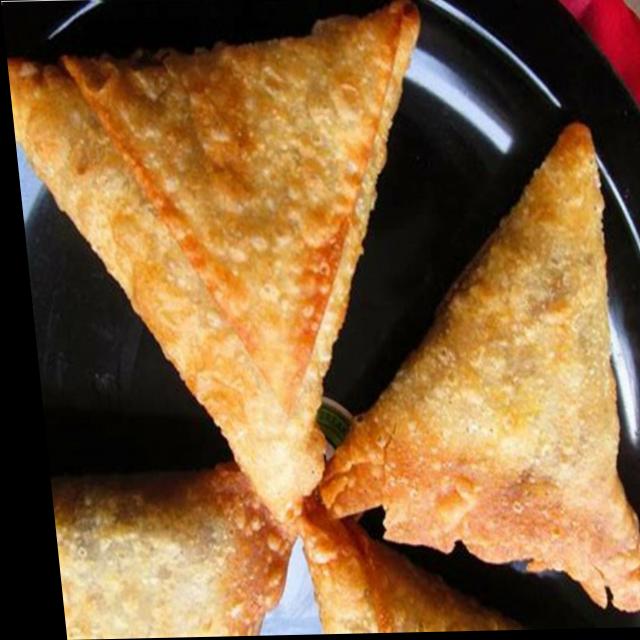
Dish: samosa